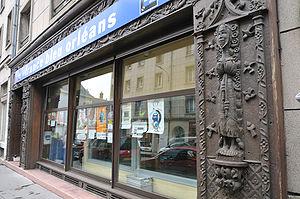
Ancien bâtiment de France Bleu Orléans, 8 rue d'Illiers, Orléans, Loiret, France (jusqu'en 2012)
France Bleu Orléans est l'une des stations de radio généralistes du réseau France Bleu de Radio France. Elle a pour zone de service les départements du Loiret et du Loir-et-Cher.